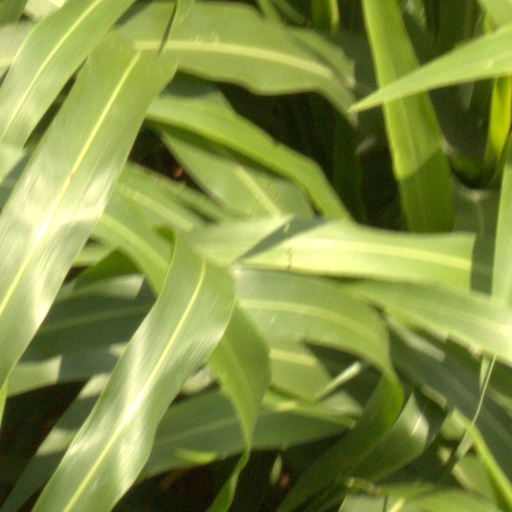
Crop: sorghum